Alexander Pechersky

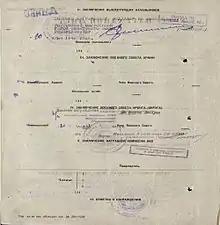
Alexander Pechersky award certificate signed by Major General Safonov on 10 June 1949

The Soviet government prevented Pechersky from testifying at the Eichmann Trial in Israel, only allowing a short deposition in Moscow which was controlled by the KGB. In 1963, he appeared as a witness during the Soviet trial of eleven former Ukrainian guards at Sobibor, all of whom were convicted and ten of whom were executed.